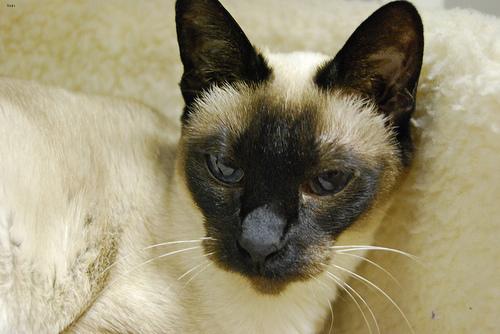
Breed: Siamese